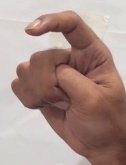
ASL sign: X